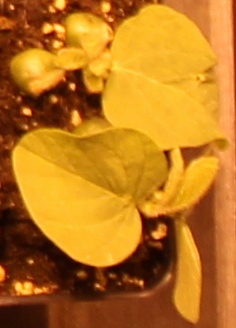
Label: Soybean